Bernd Polster

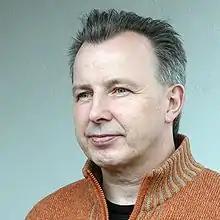
Bernd Polster in 2008

Bernd Polster (born 22 June 1952) is an author. He spent the first eleven years of his life in the village Winsen an der Aller in Northern Germany. As he was visiting secondary school in Celle he cofounded and designed the prize winning school magazine "bi"; 1970 its second issue was illegelized because of an educational "sex supplement". He studied in Bochum, where he listened to the lectures of the marxist philosopher Leo Kofler, and in Bonn. His main field of interest was „Kritik der bürgerlichen Wissenschaft“ (Critique of bourgeois science). He was awarded his diploma in psychology - instead of the required experiment - for a philosophical thesis on the topic „Wissen als Vorraussetzung wissenschaftlichen Lernens" (Knowledge as a requirement for scientific learning), an examination of the incompetences of academical psychology.